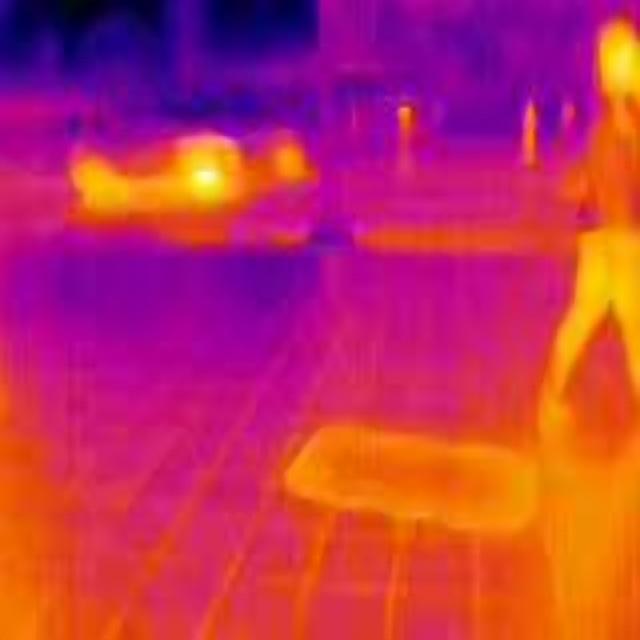
Detected objects:
label: person